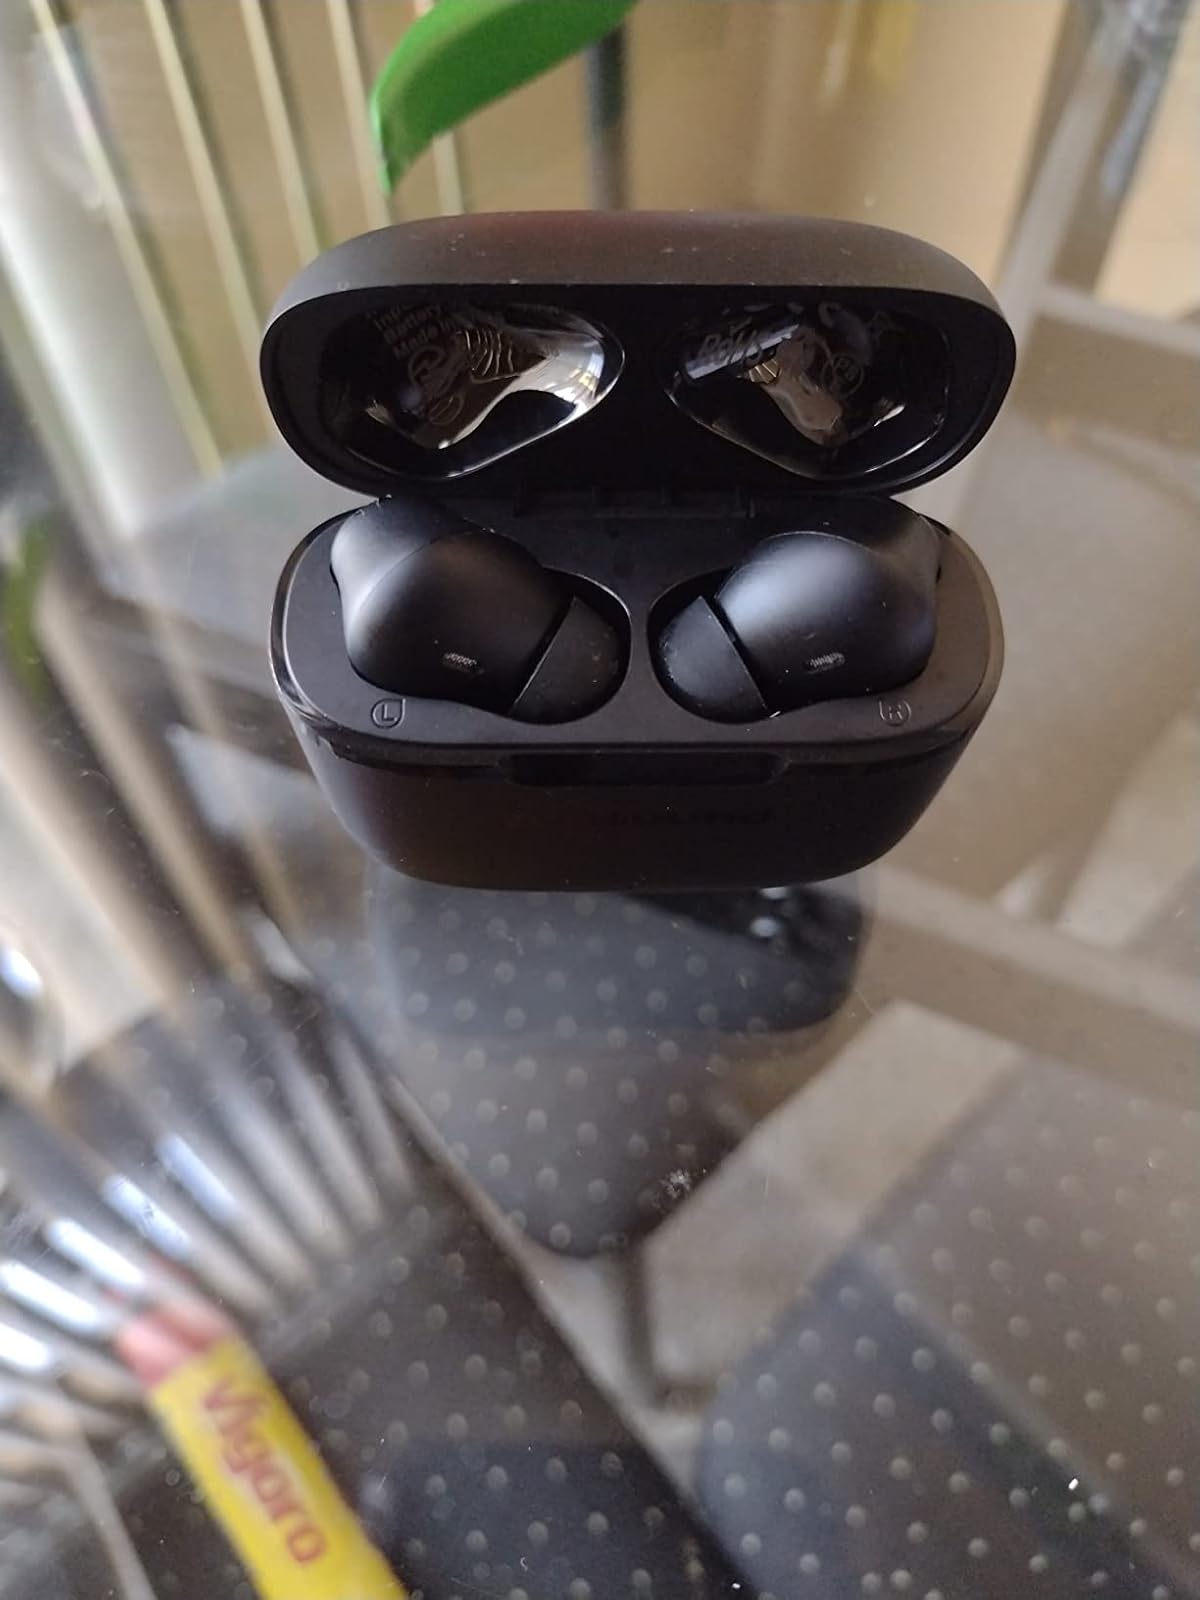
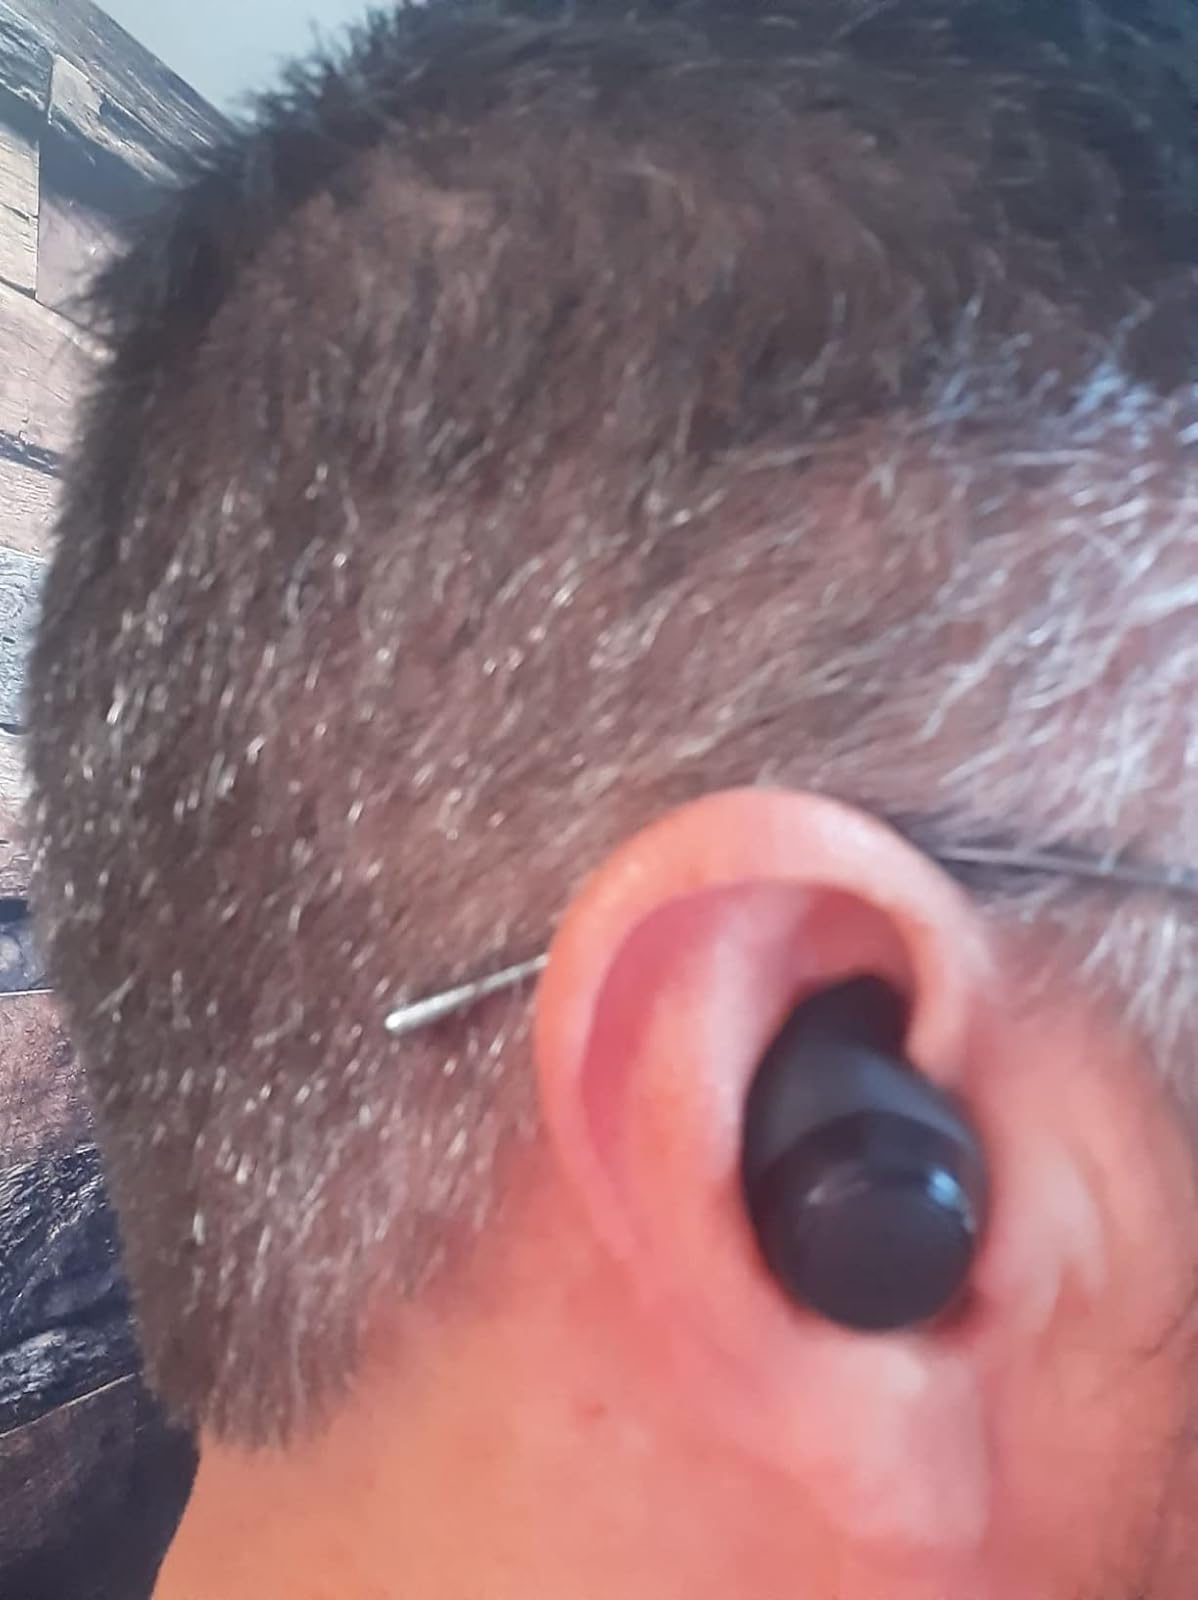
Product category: earbuds
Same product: no